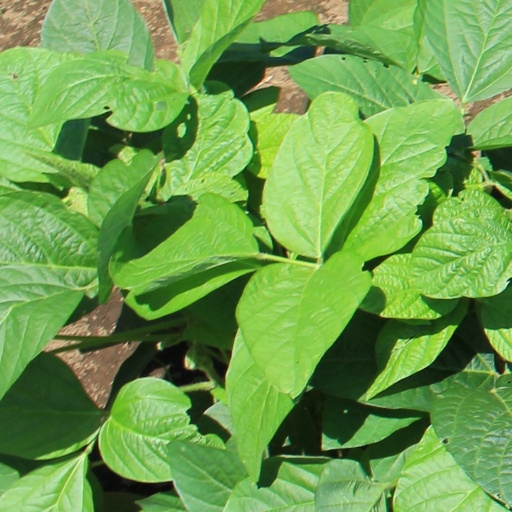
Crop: soybean